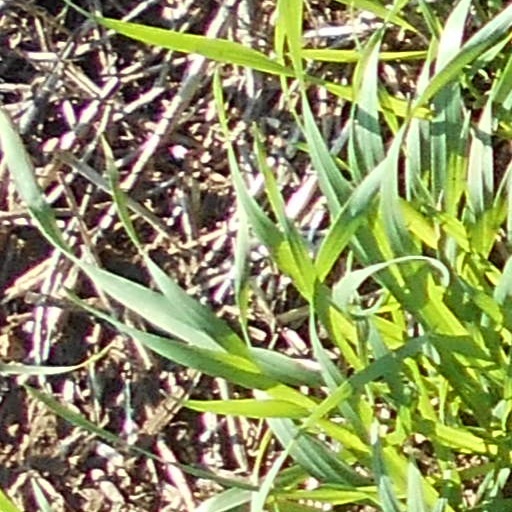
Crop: wheat